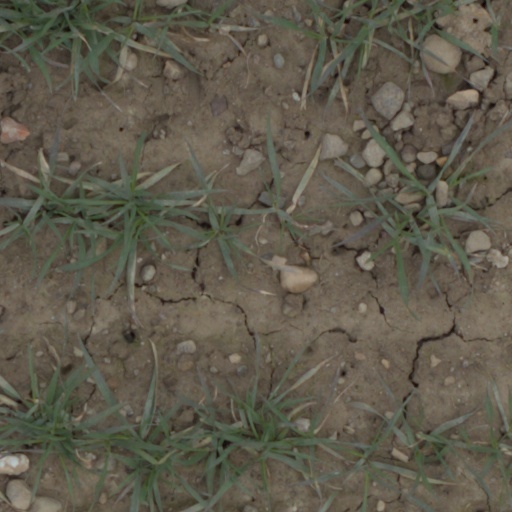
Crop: wheat